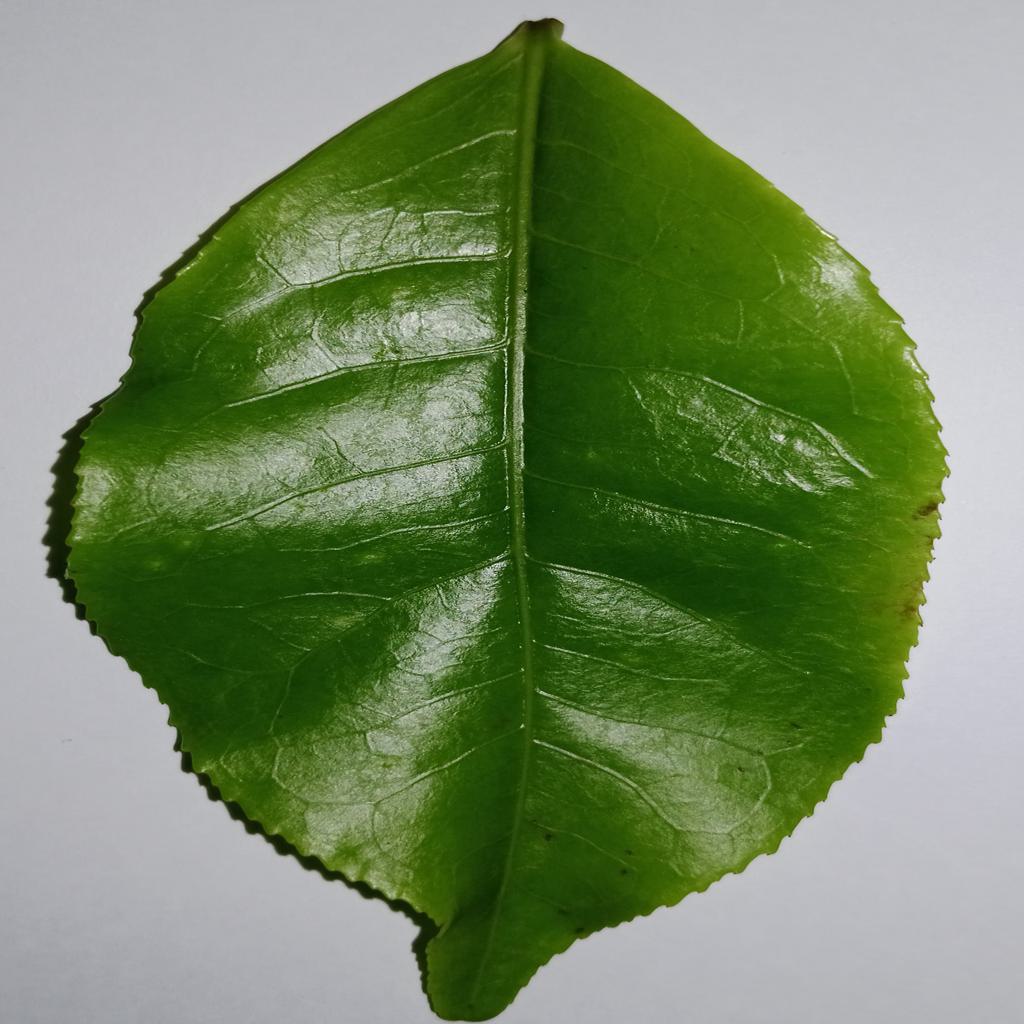
Label: Healthy